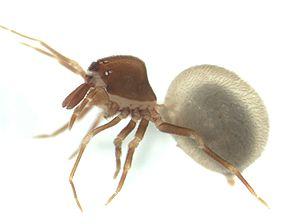
Zearchaea est un genre d'araignées aranéomorphes de la famille des Mecysmaucheniidae.
Zearchaea clypeata est une espèce d'araignées aranéomorphes de la famille des Mecysmaucheniidae.
Les Mecysmaucheniidae sont une famille d'araignées aranéomorphes.